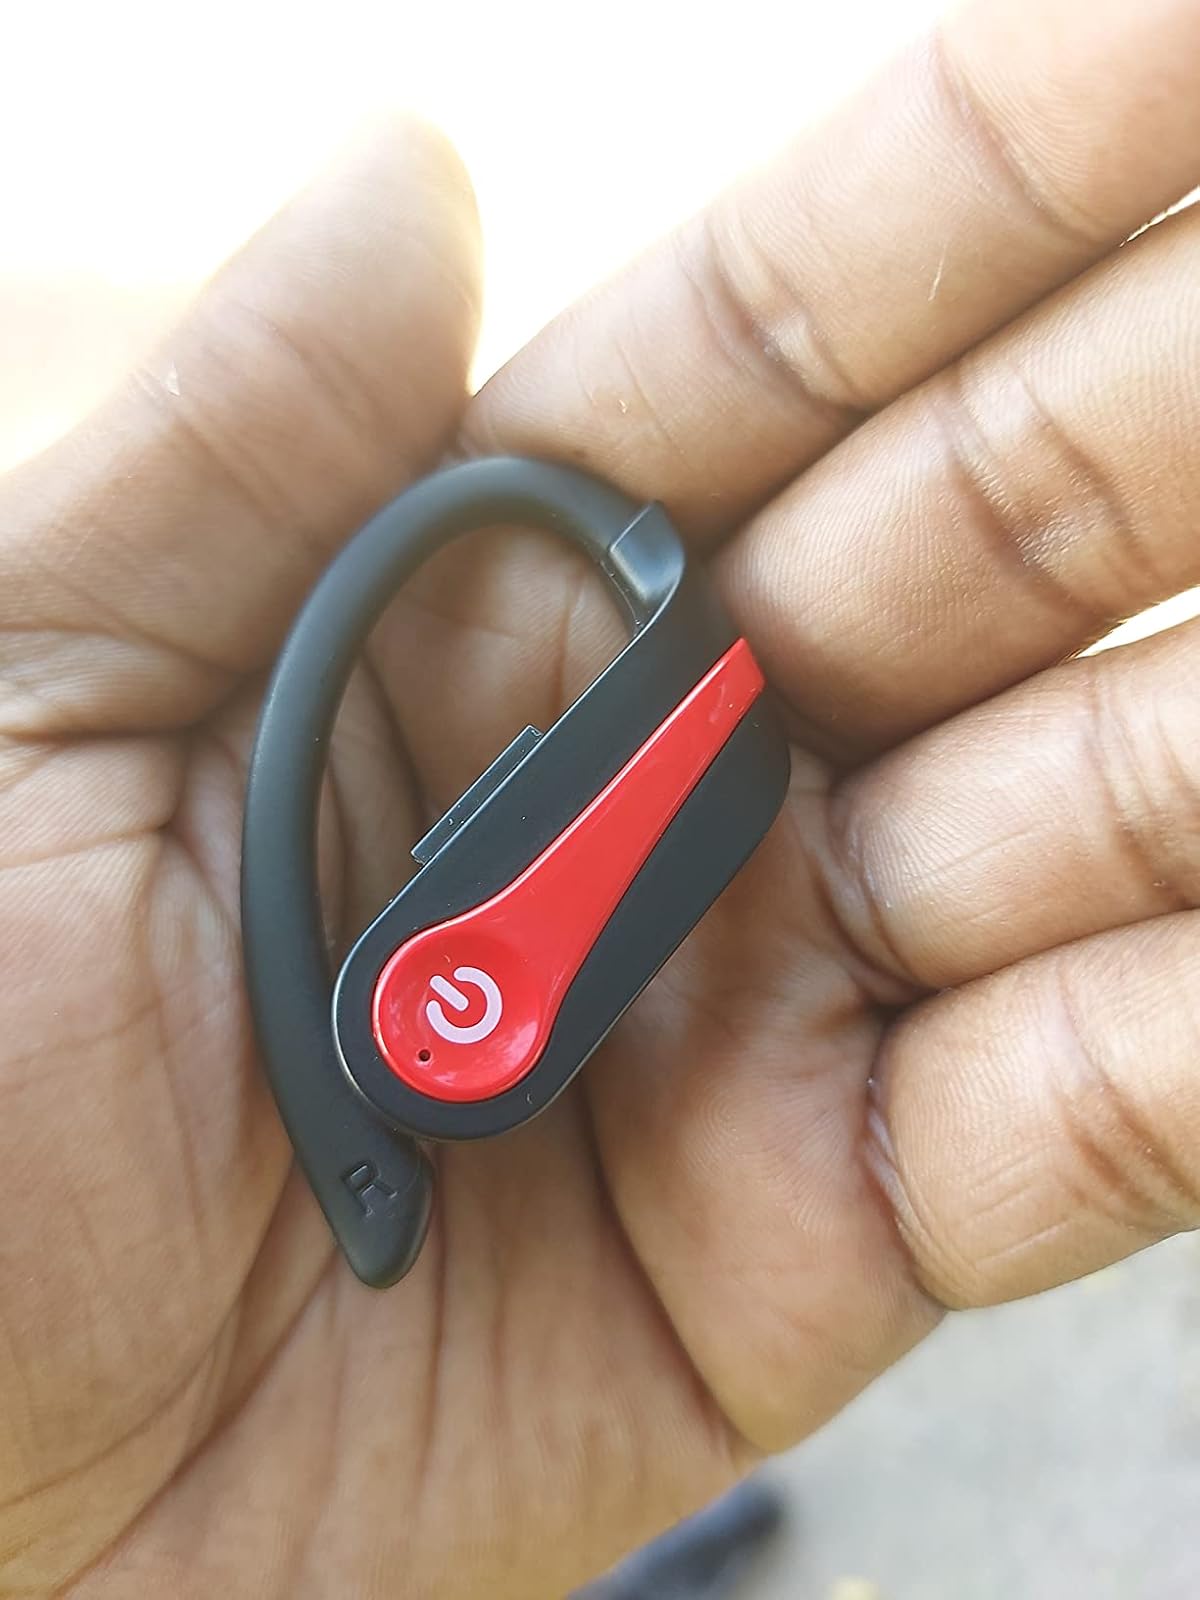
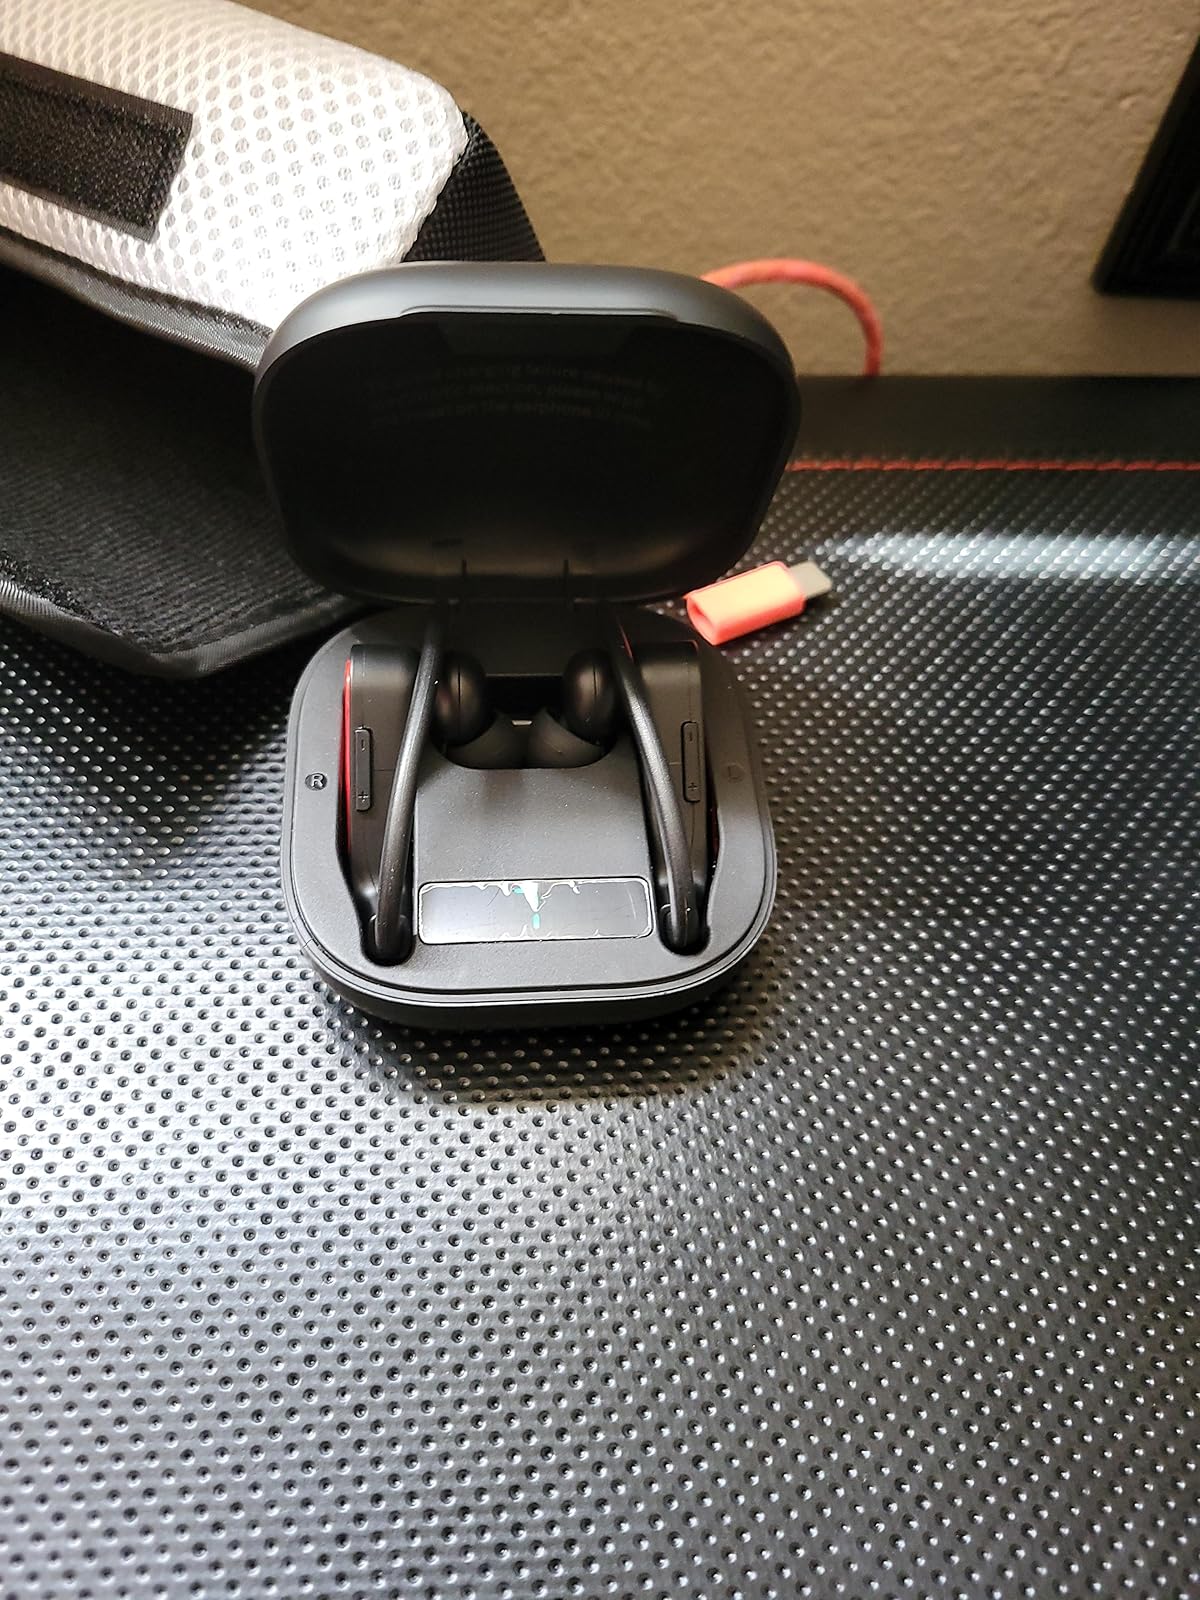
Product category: earbuds
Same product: yes